Landshut (Bayern) Hauptbahnhof

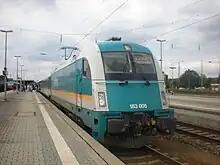
ALEX at Hof station

Since 9 December 2007, Arriva-Länderbahn-Express (ALEX) services run every two hours; these are operated by Länderbahn. Services of the Donau-Isar-Express run hourly from Munich to Passau and the Munich–Nuremberg–Regensburg Regional-Express service runs every two hours. In addition, Regionalbahn services run every hour between Freising and Landshut, serving all stops, unlike the Regional-Expresses.